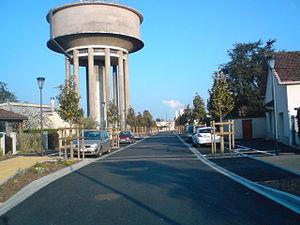
Photo d'une rue de la ville du Passage d'Agen
Le Passage est une commune du Sud-Ouest de la France, située dans le département de Lot-et-Garonne. Ses habitants, au nombre de 9 380 en 2012, sont appelés les Passageois et les Passageoises.